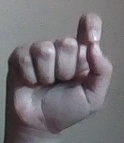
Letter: fa